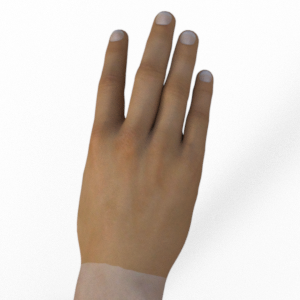
Label: paper